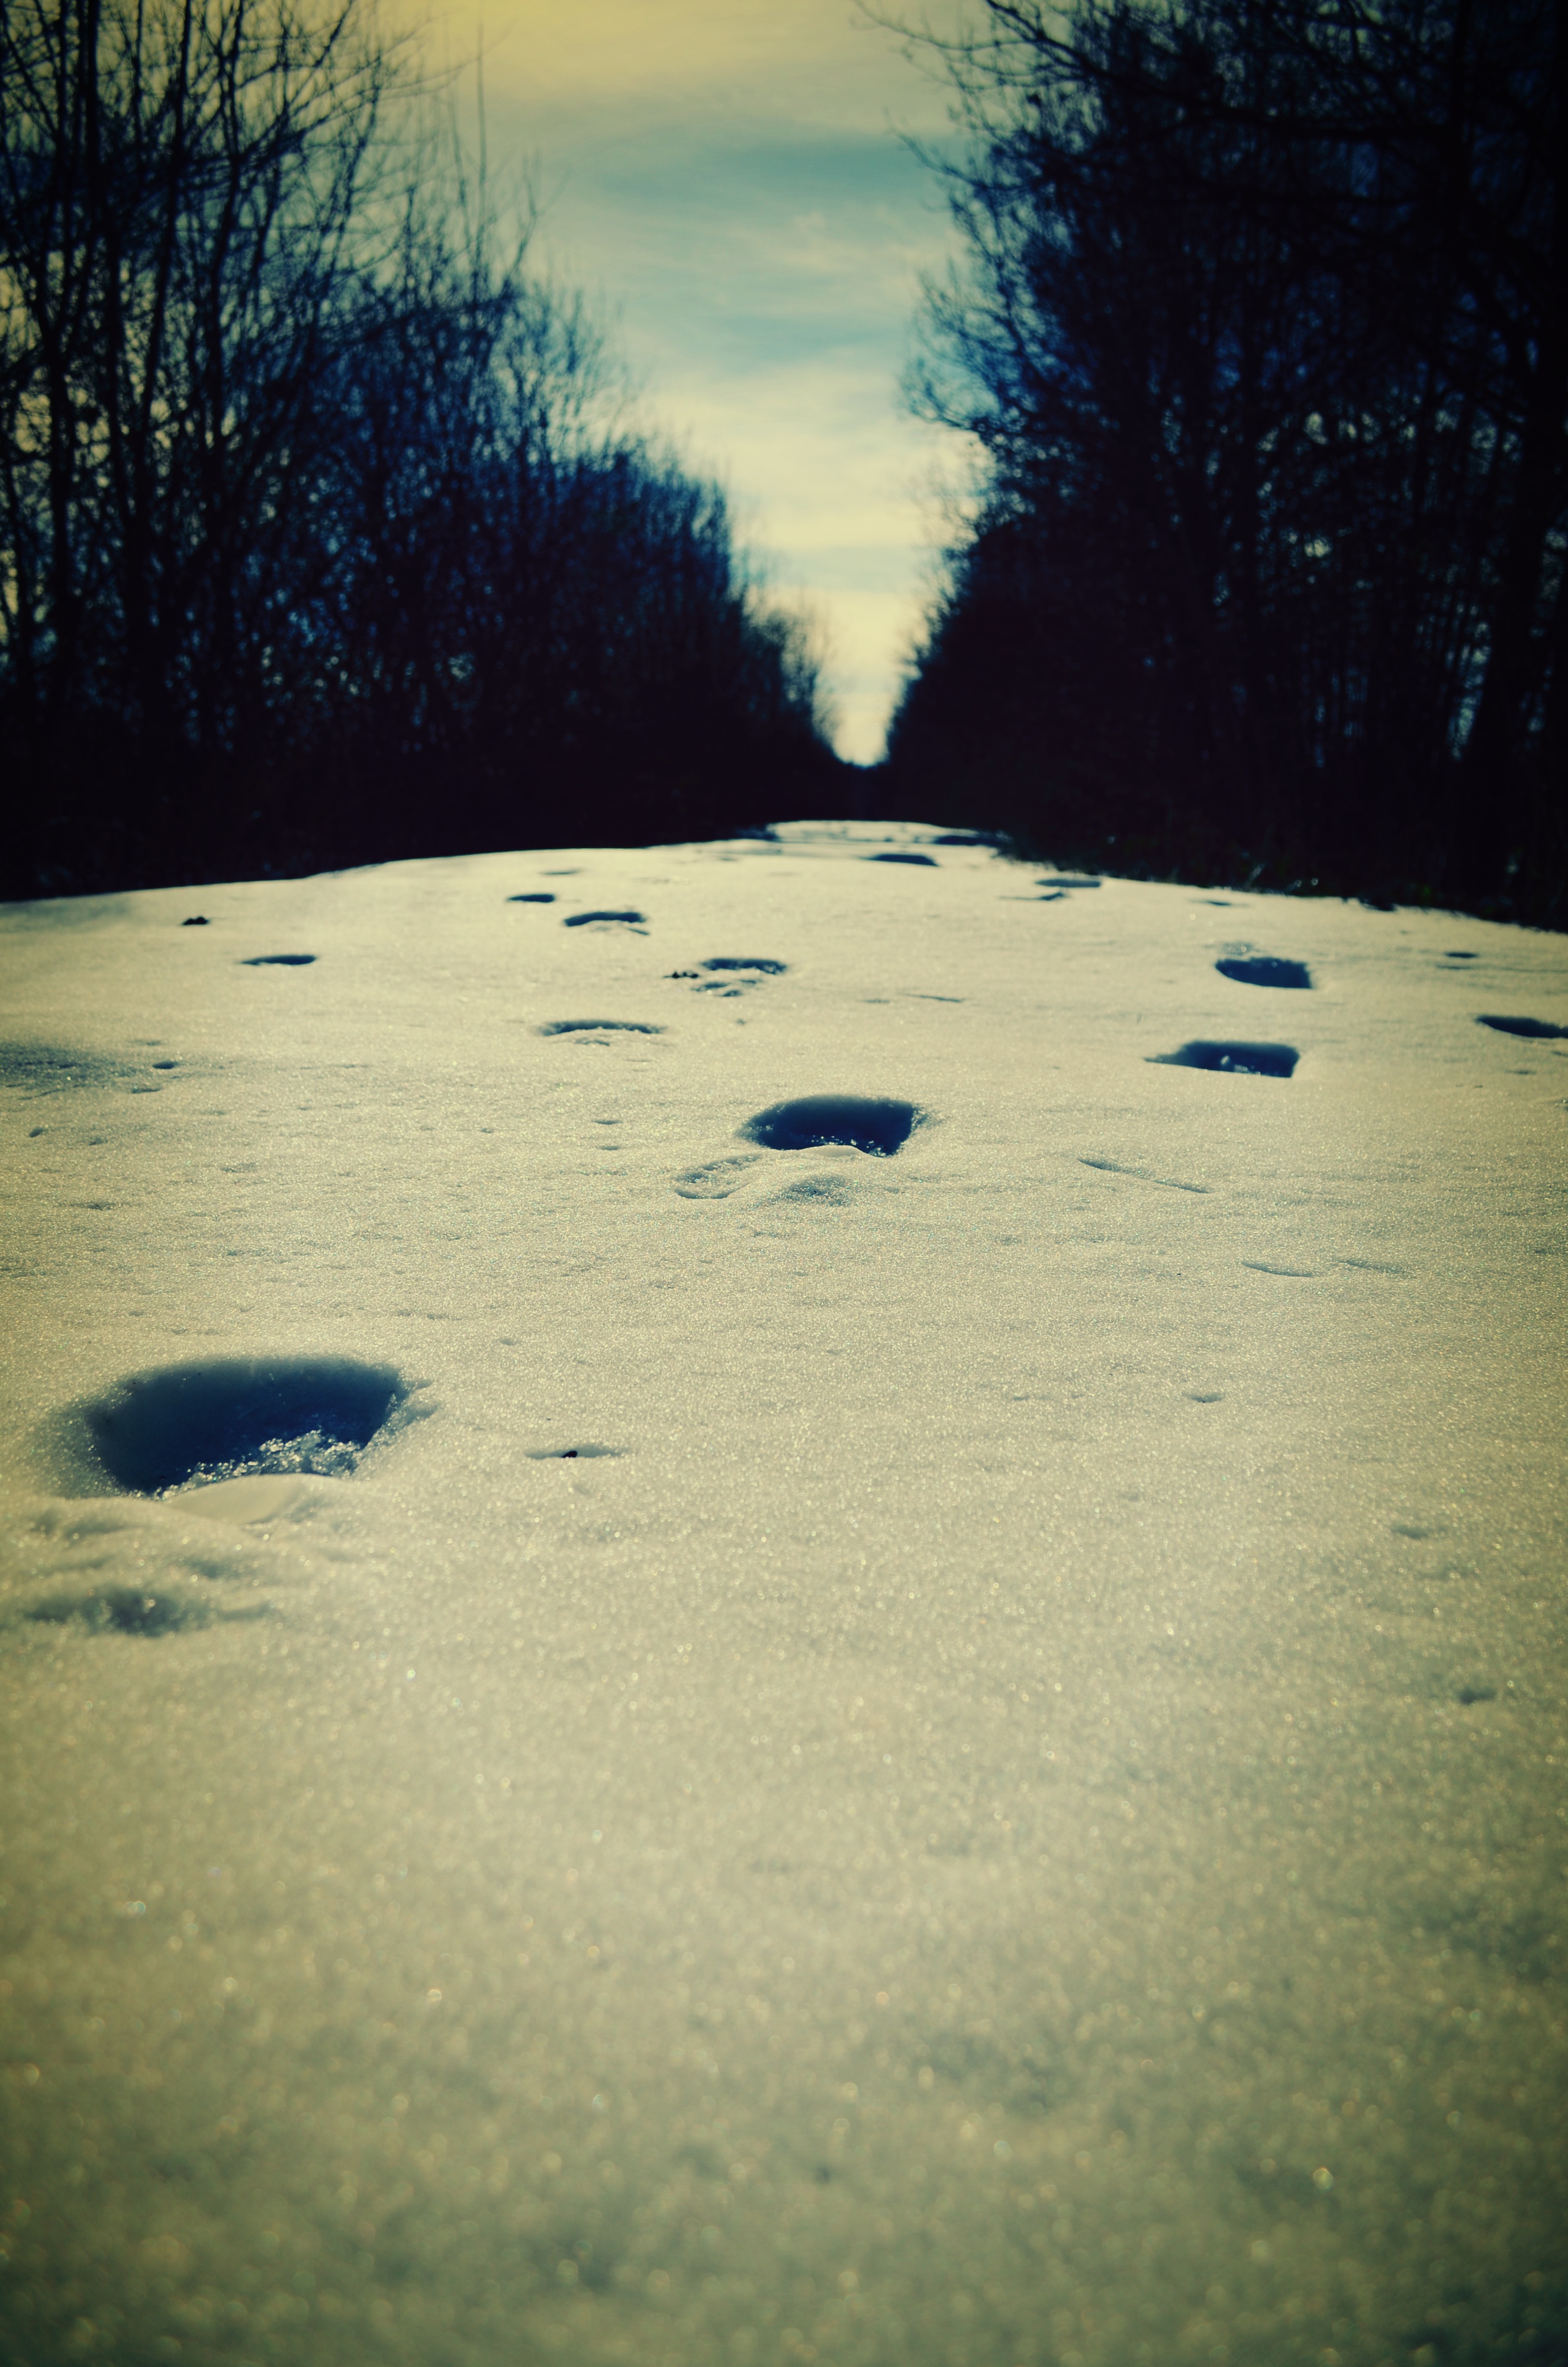
tree, water, nature, grass, snow, winter, light, cloud, sky, sun, sunset, sunlight, morning, leaf, dawn, atmosphere, evening, reflection, weather, shadow, season, tracks, shape, freezing, atmospheric phenomenon, woody plant